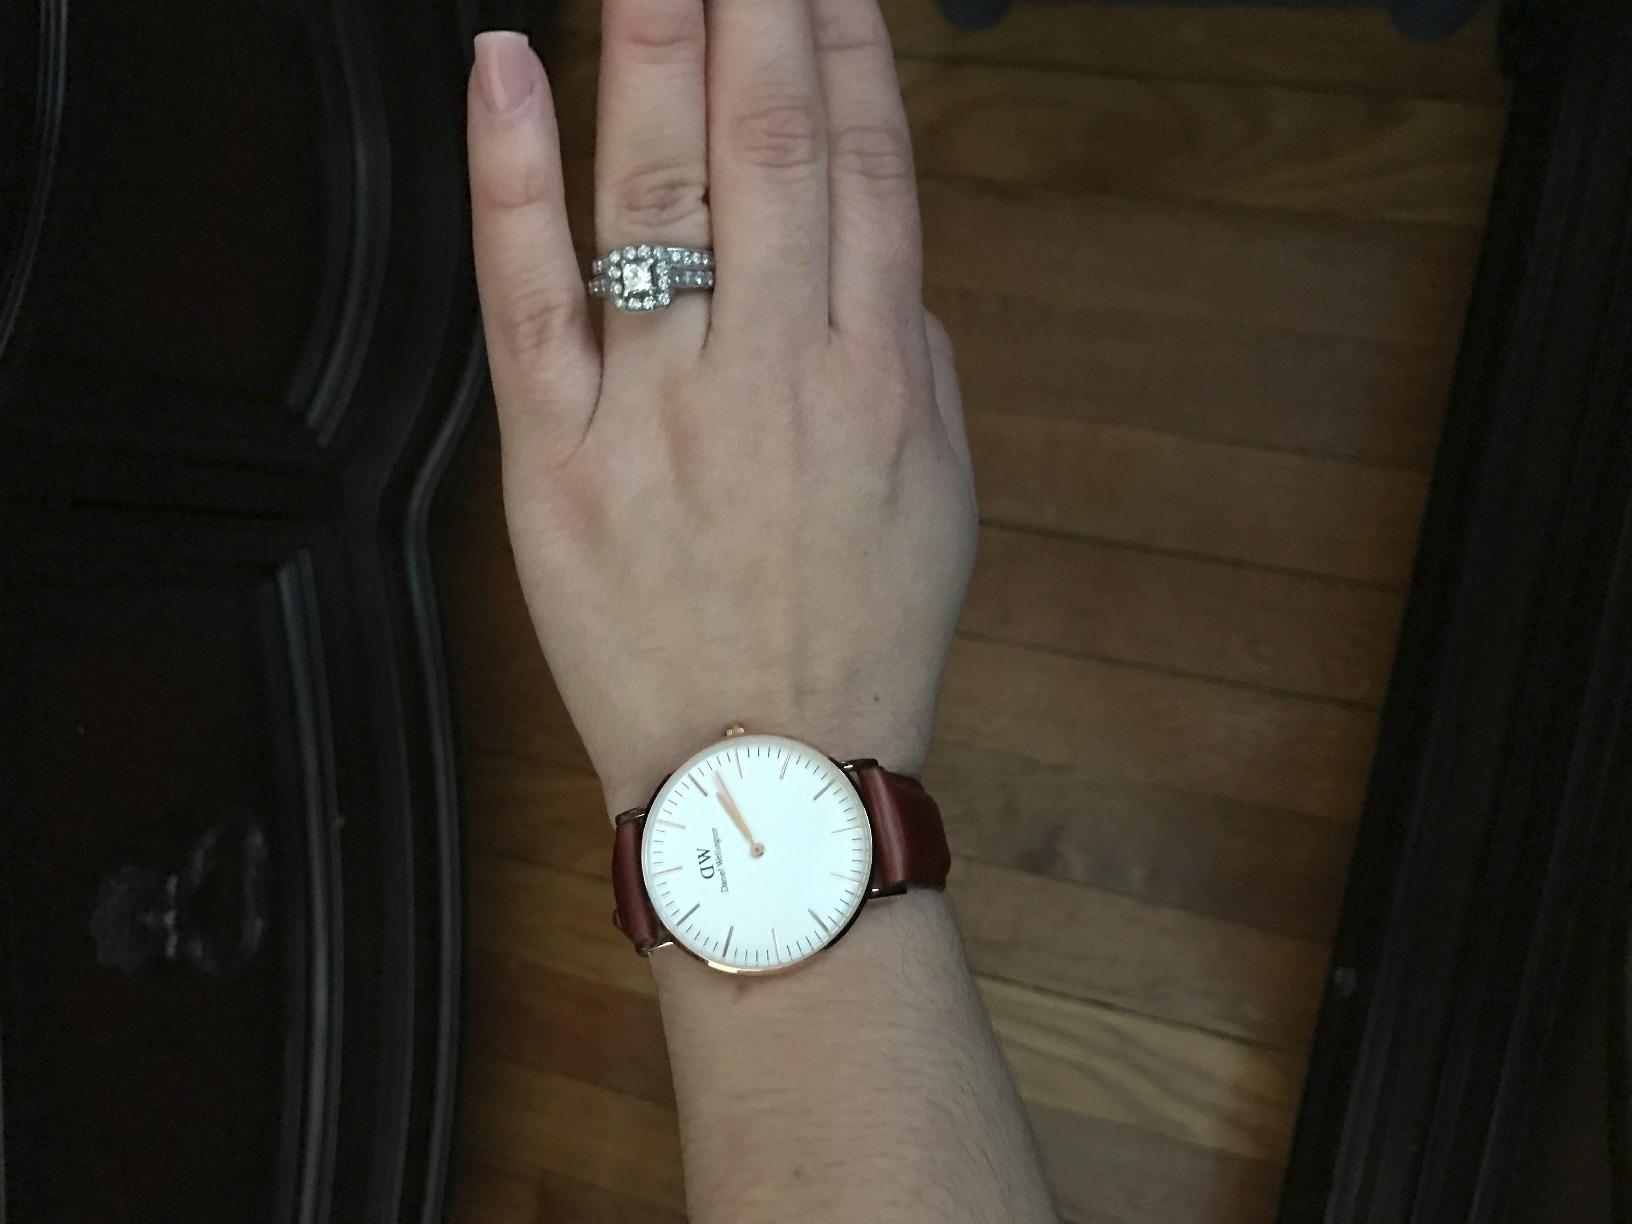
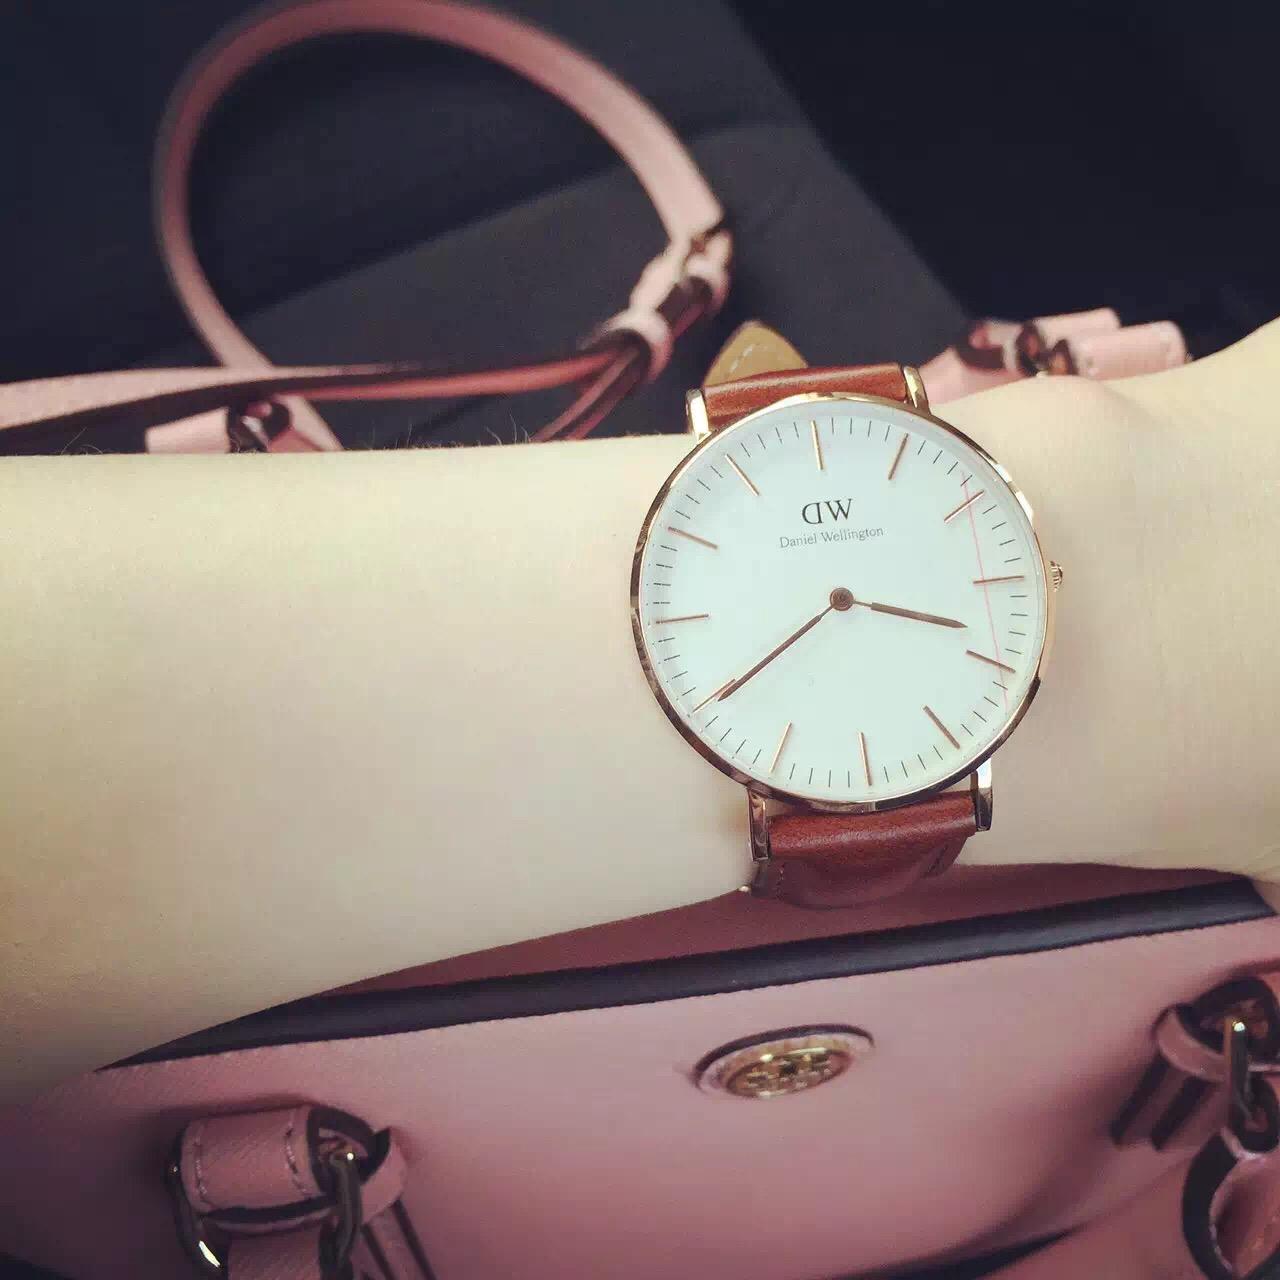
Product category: accessories_watch
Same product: yes